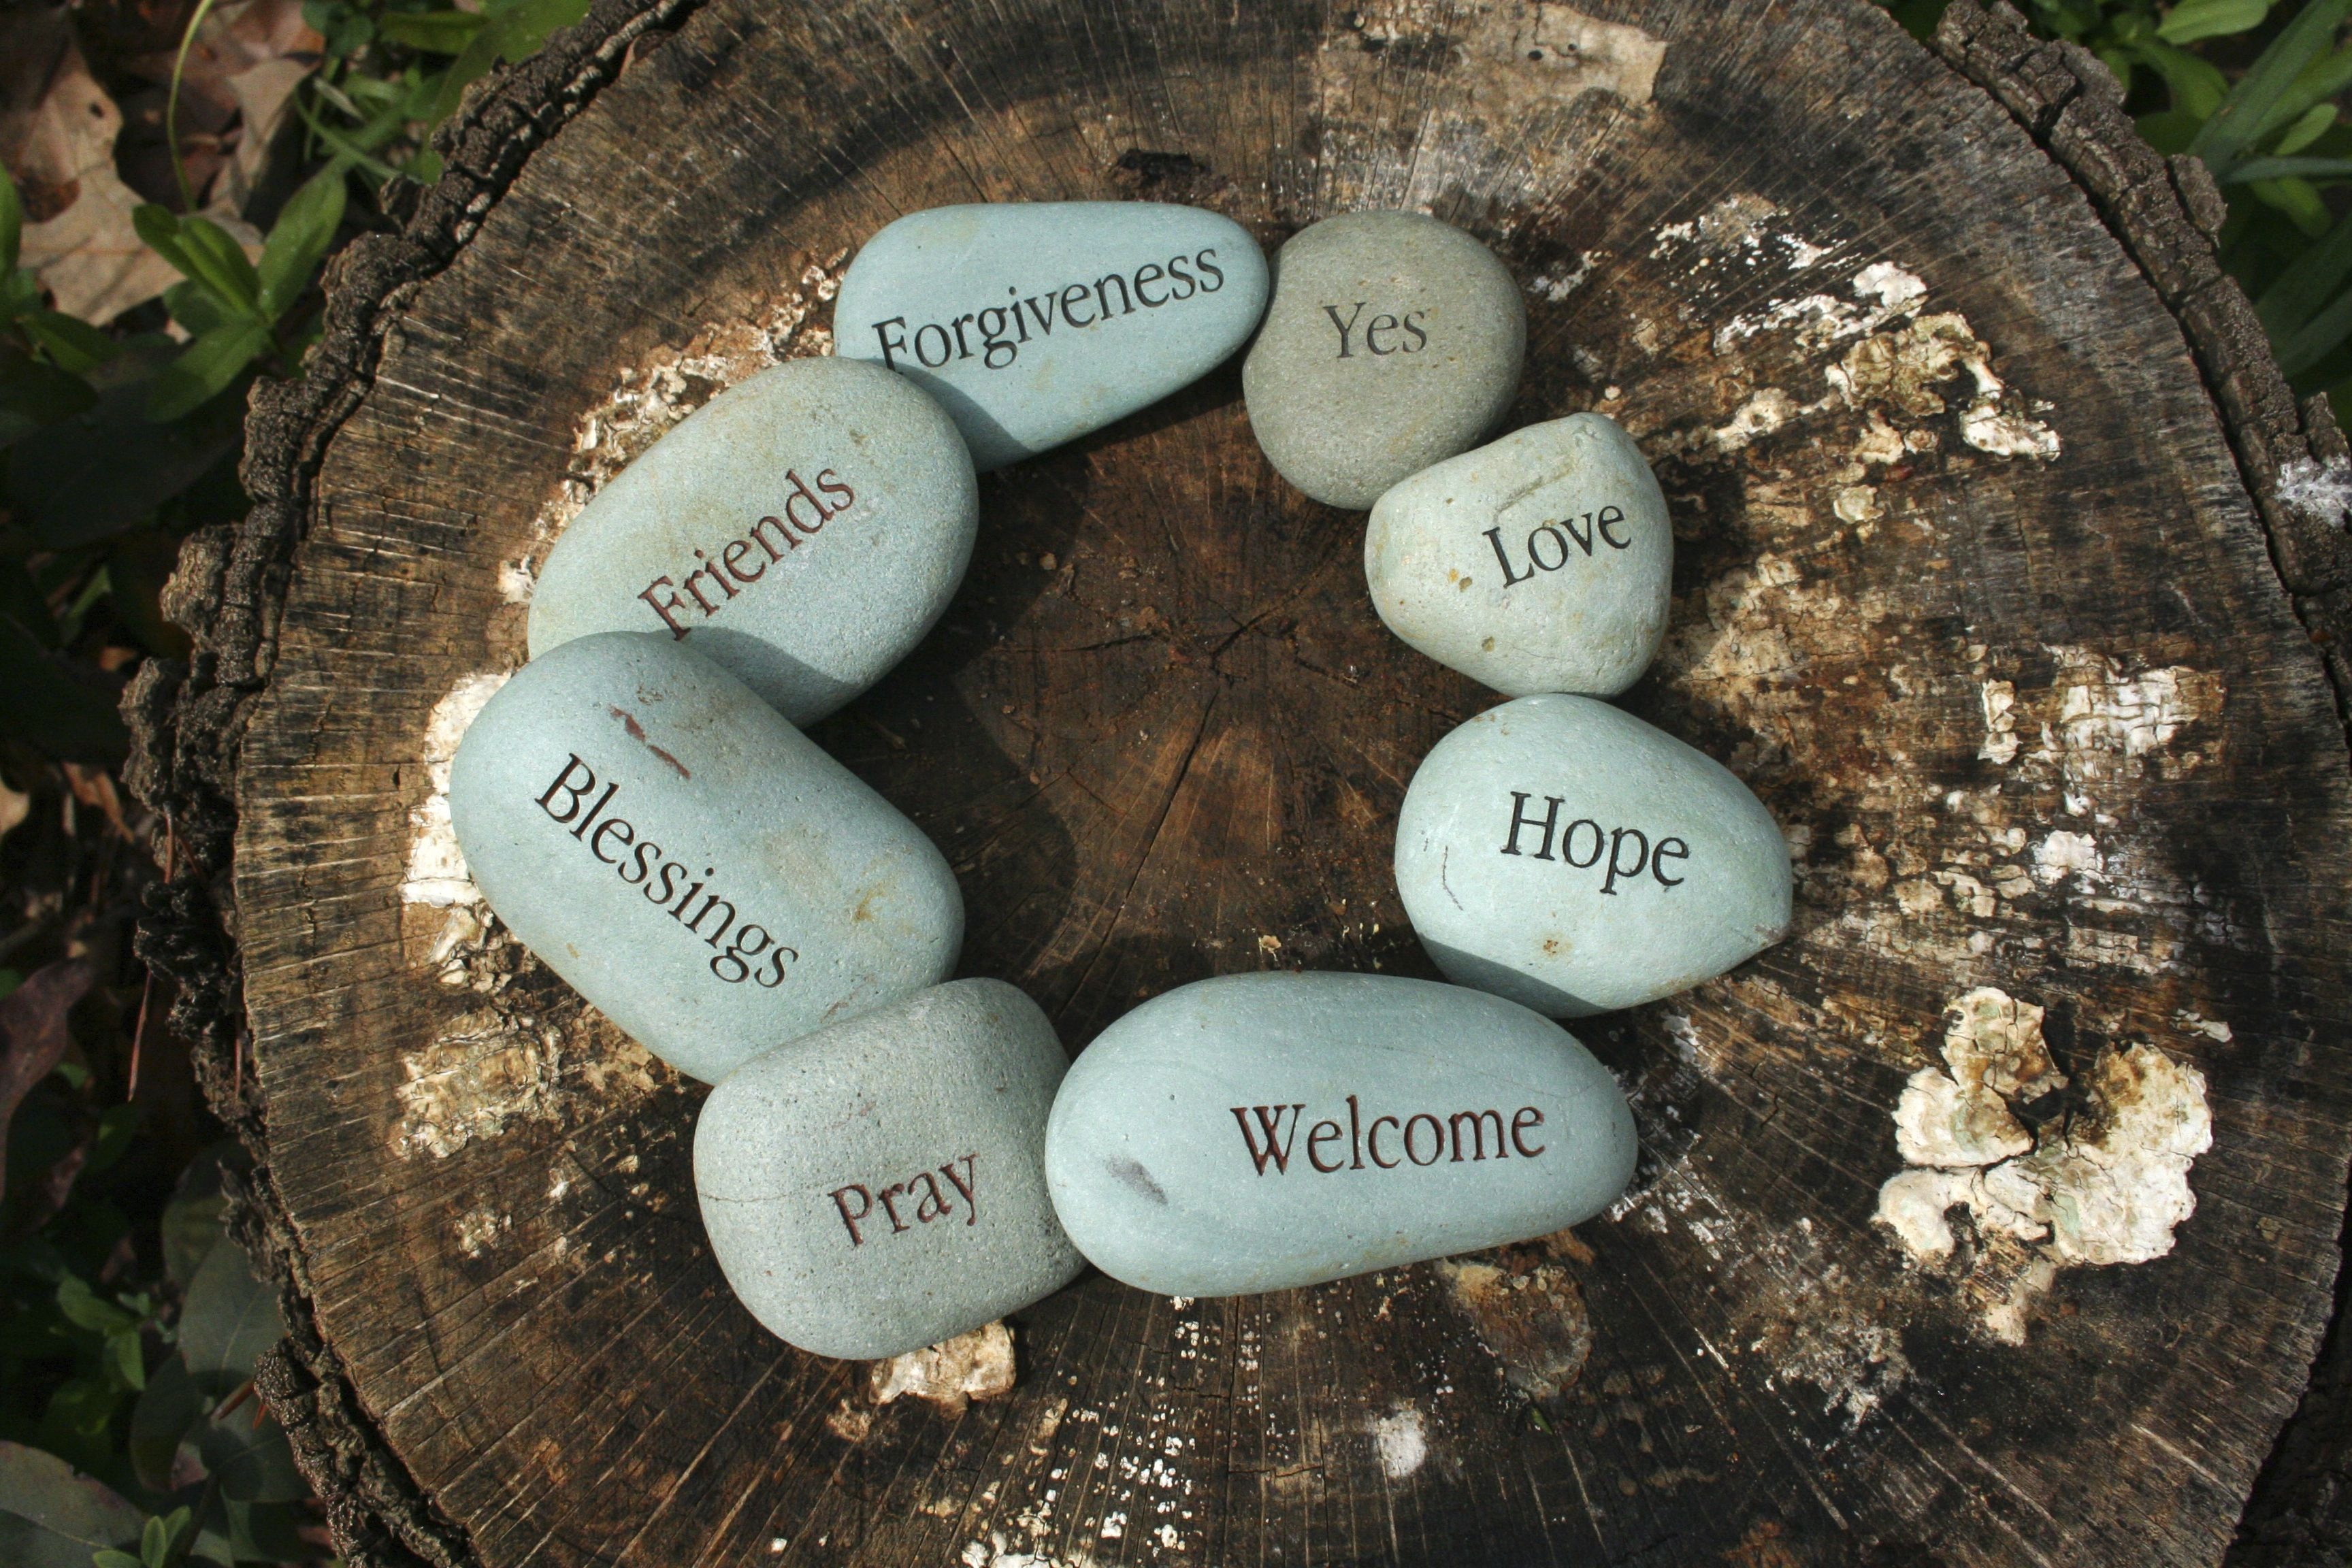
food, material, daily prayers, prayers for day, prayers for today, short daily prayers